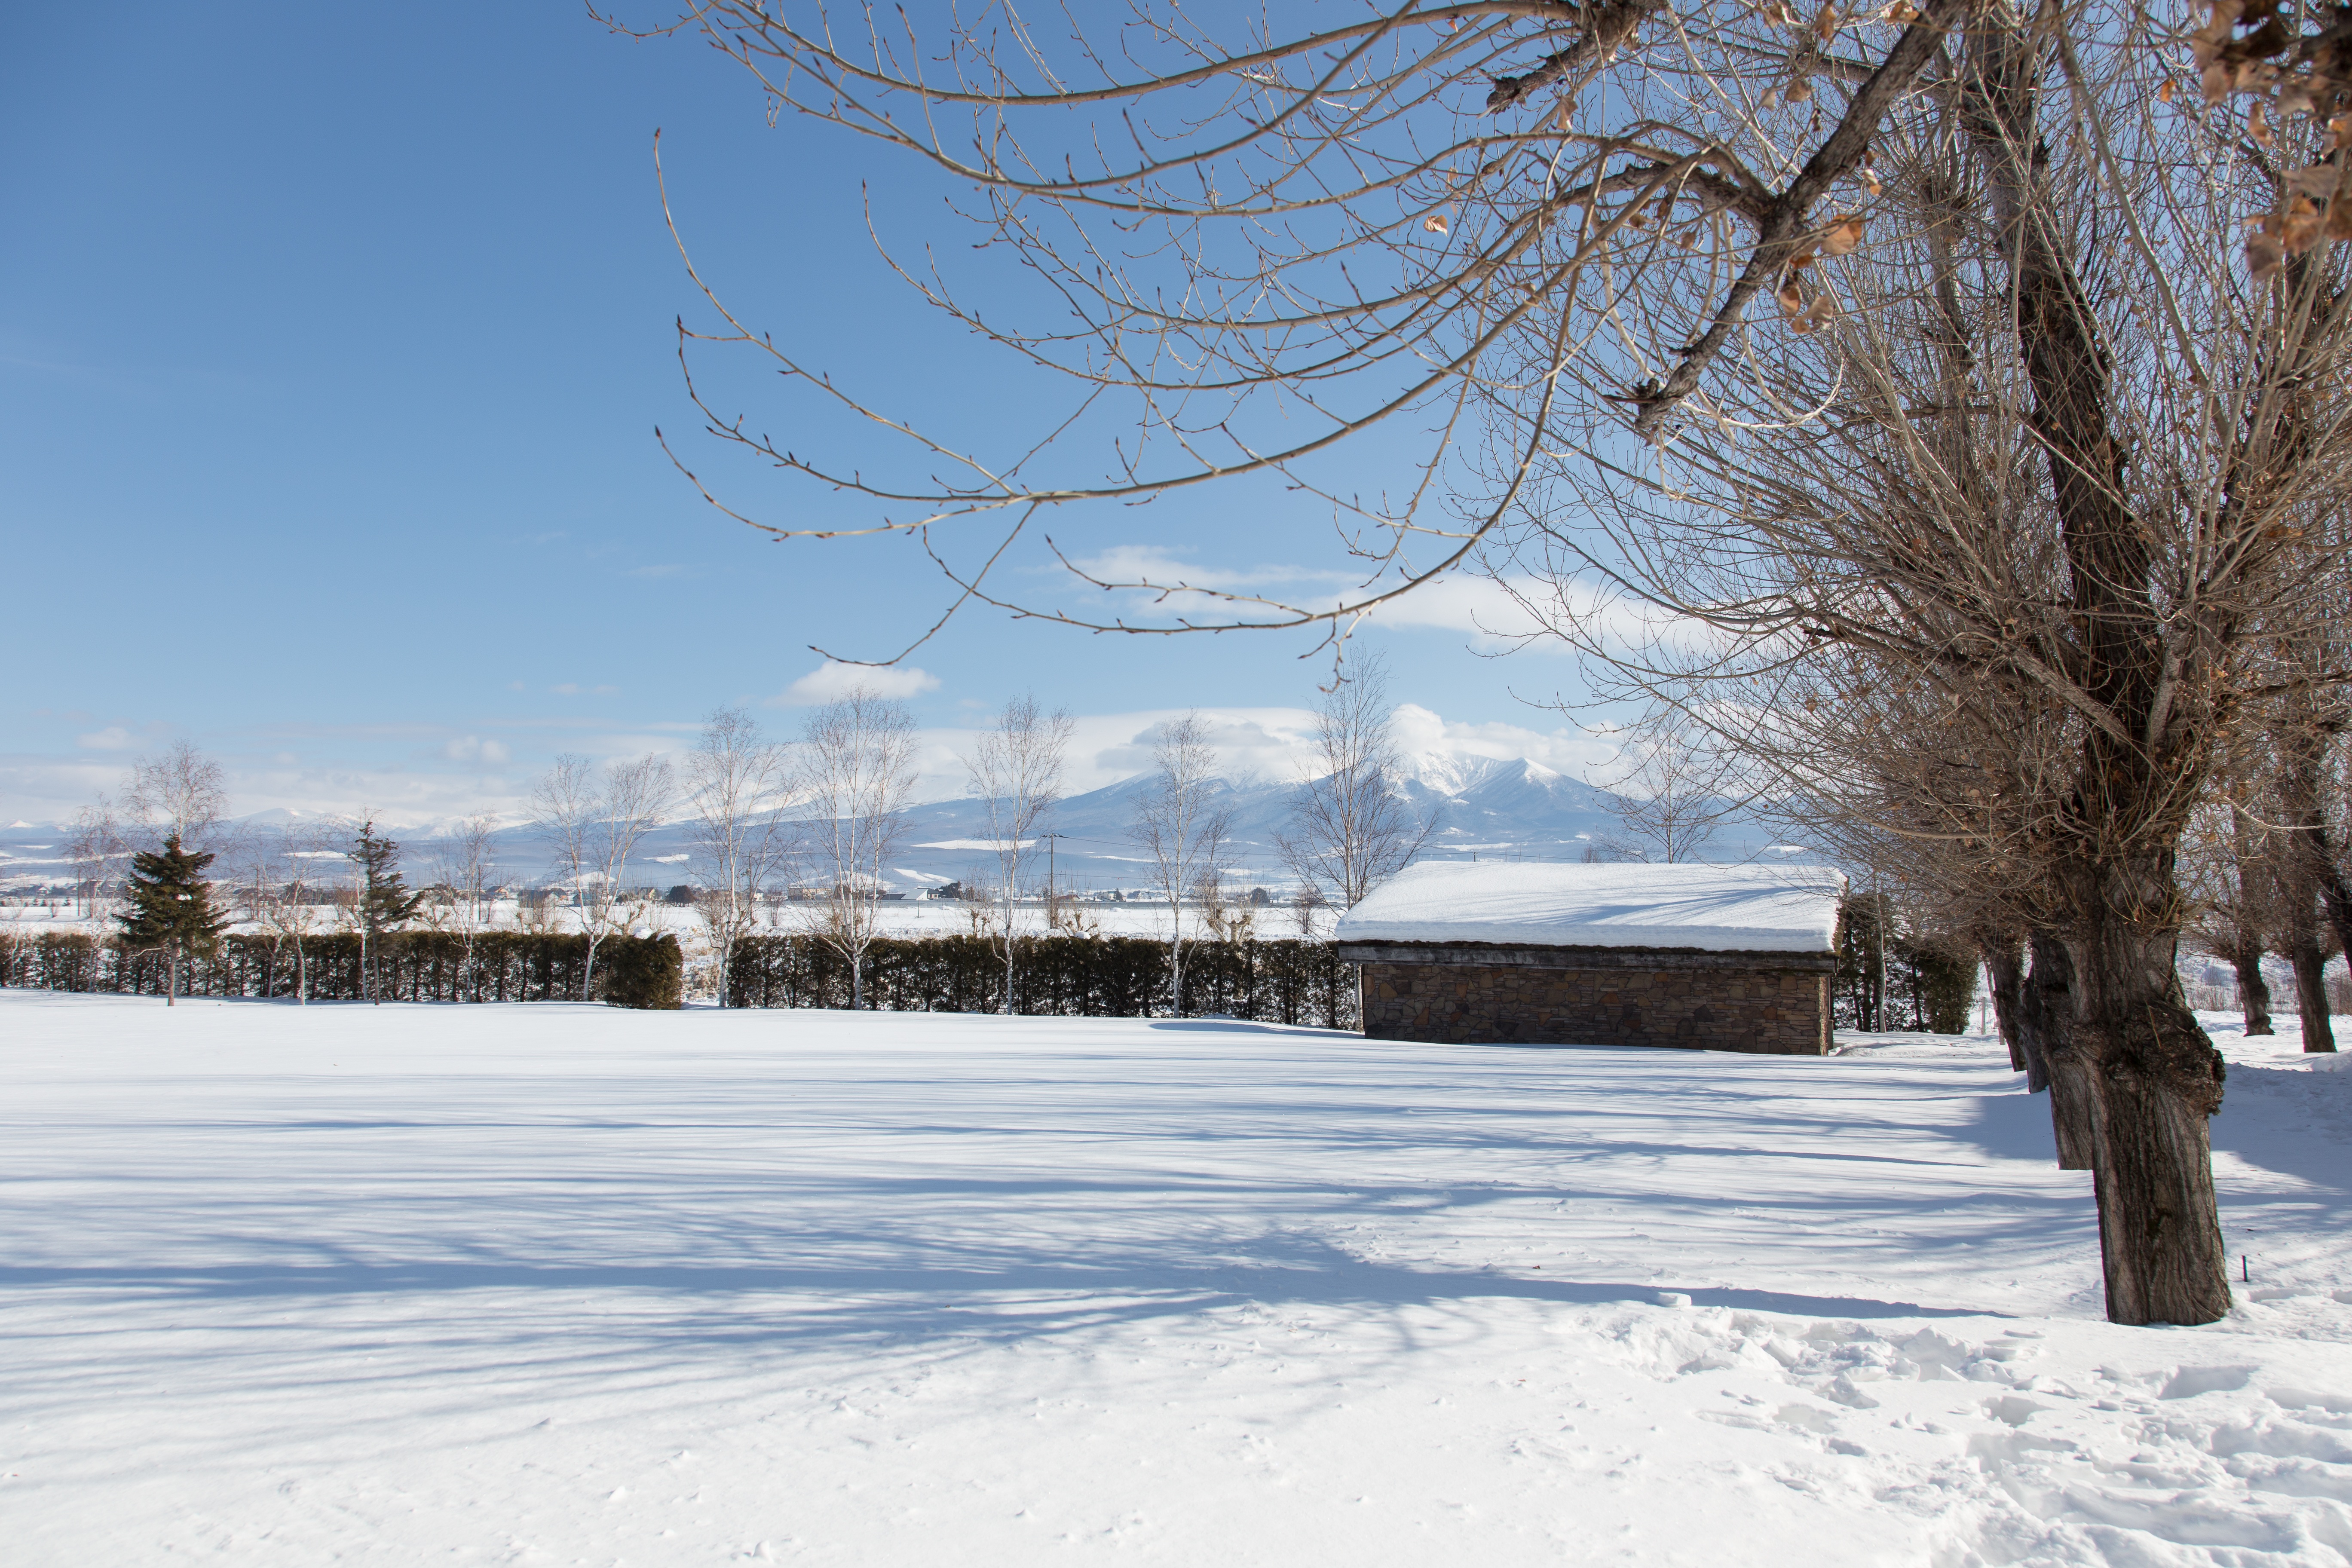
tree, branch, mountain, snow, winter, frost, tourist, ice, weather, japan, season, scene, freezing, hokkaido